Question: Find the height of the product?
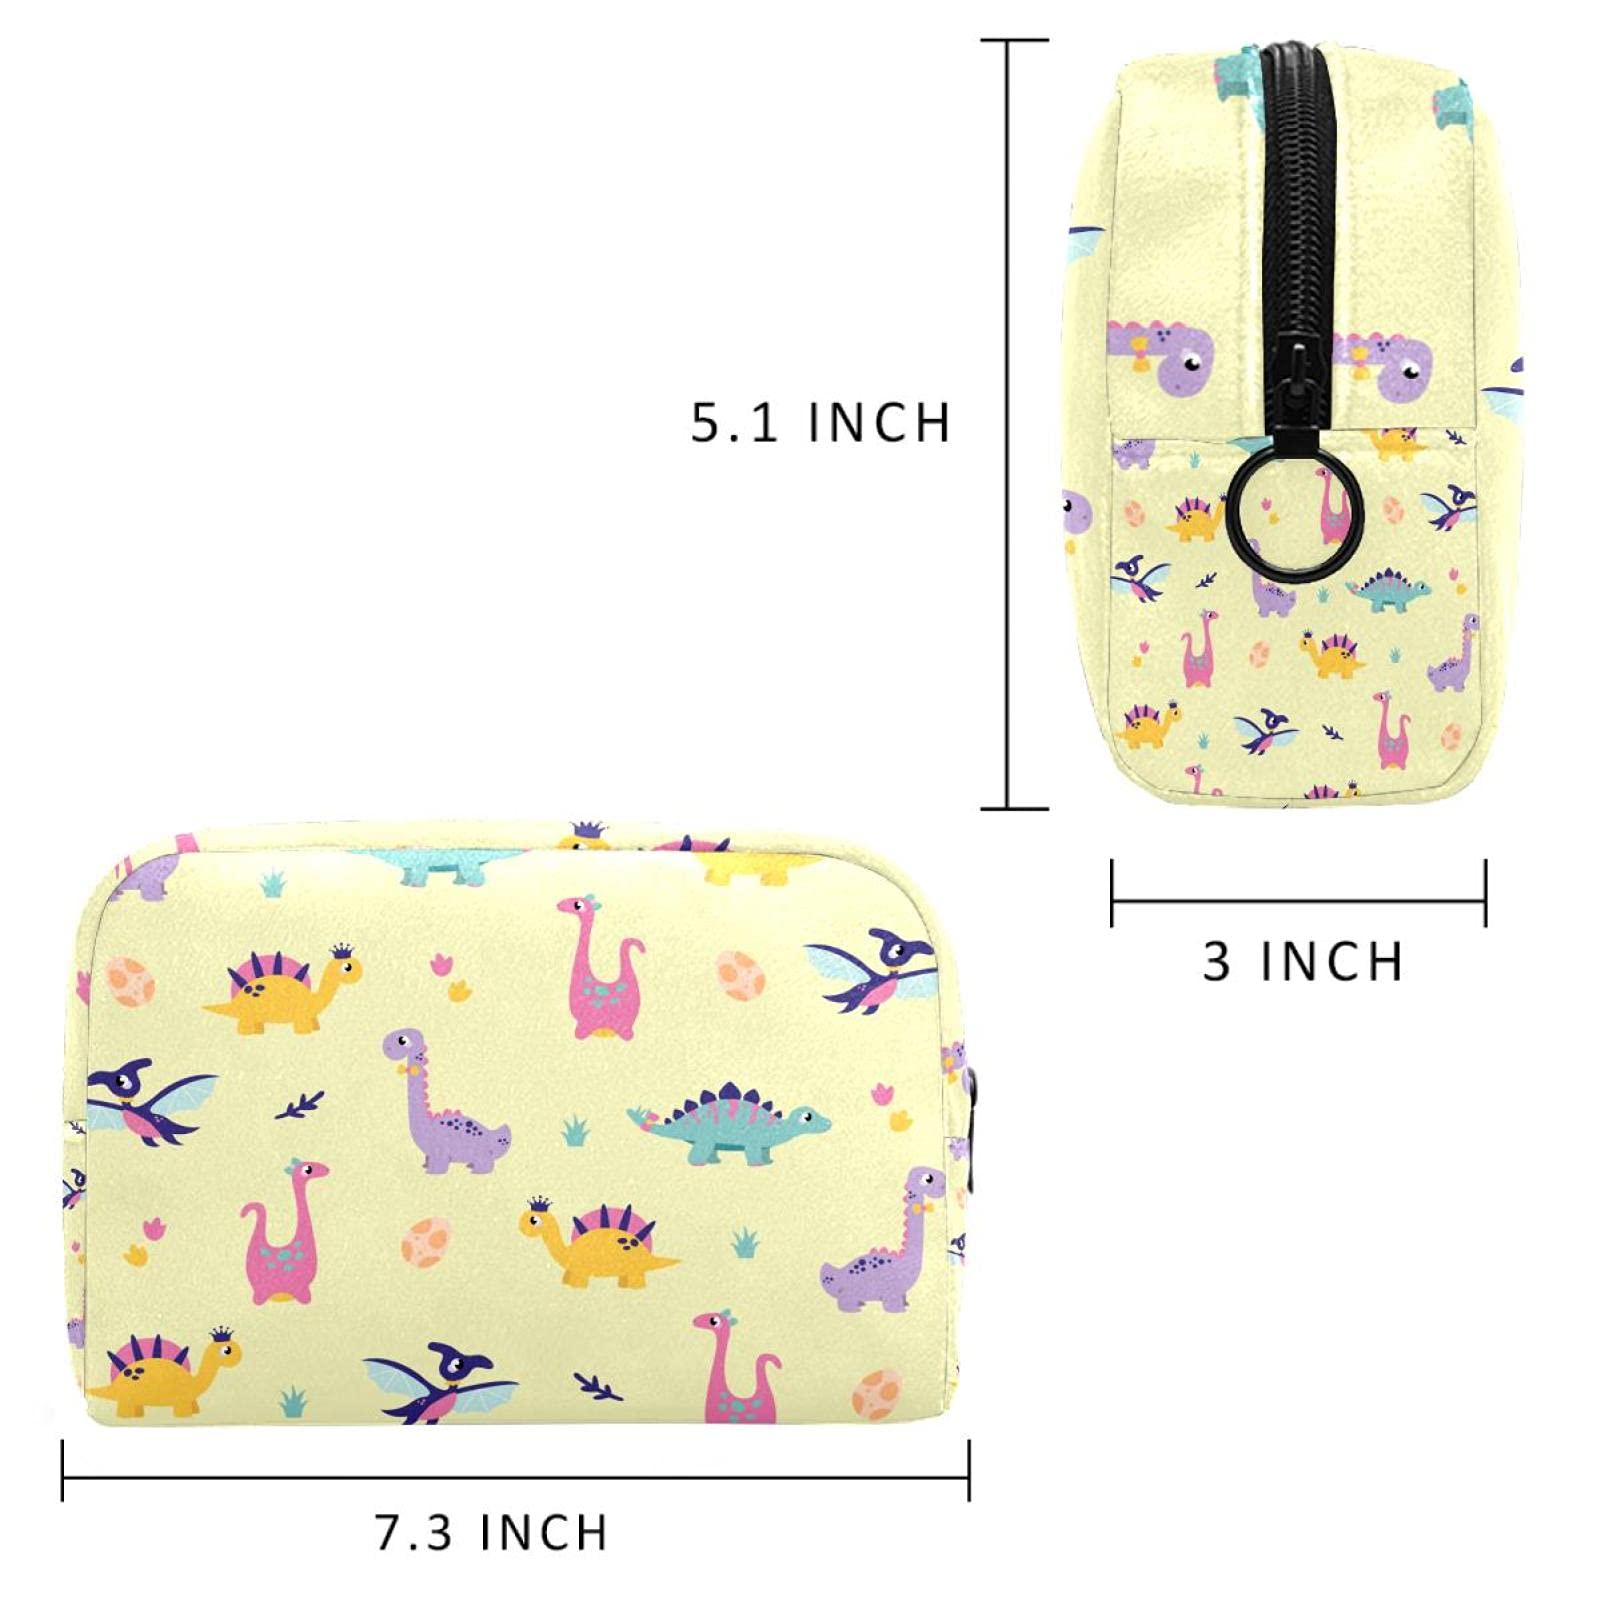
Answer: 5.1 inch